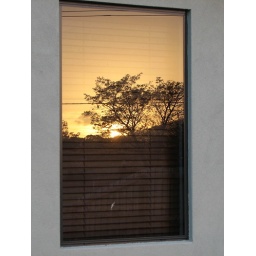
this is a window in the house where my sister was living.